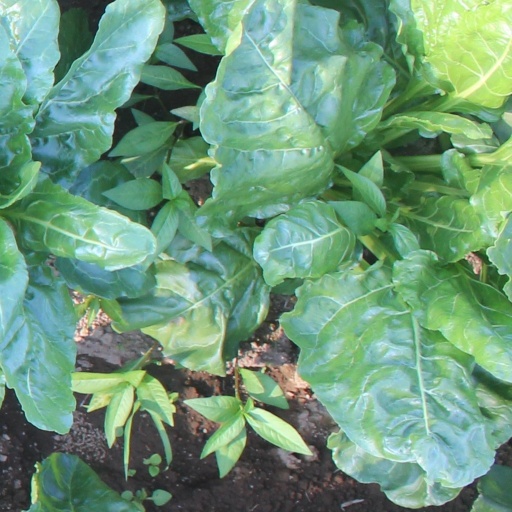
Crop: sugar beet